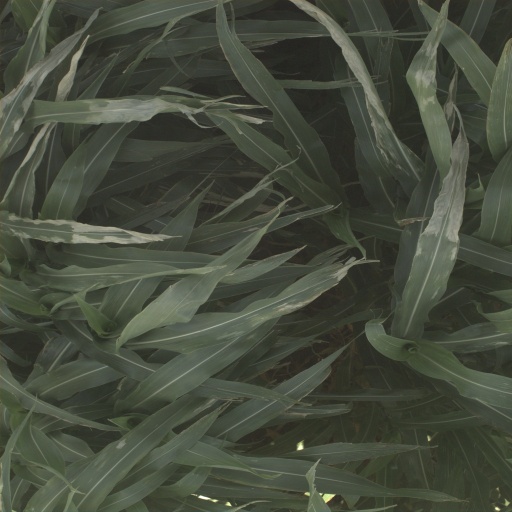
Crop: sorghum